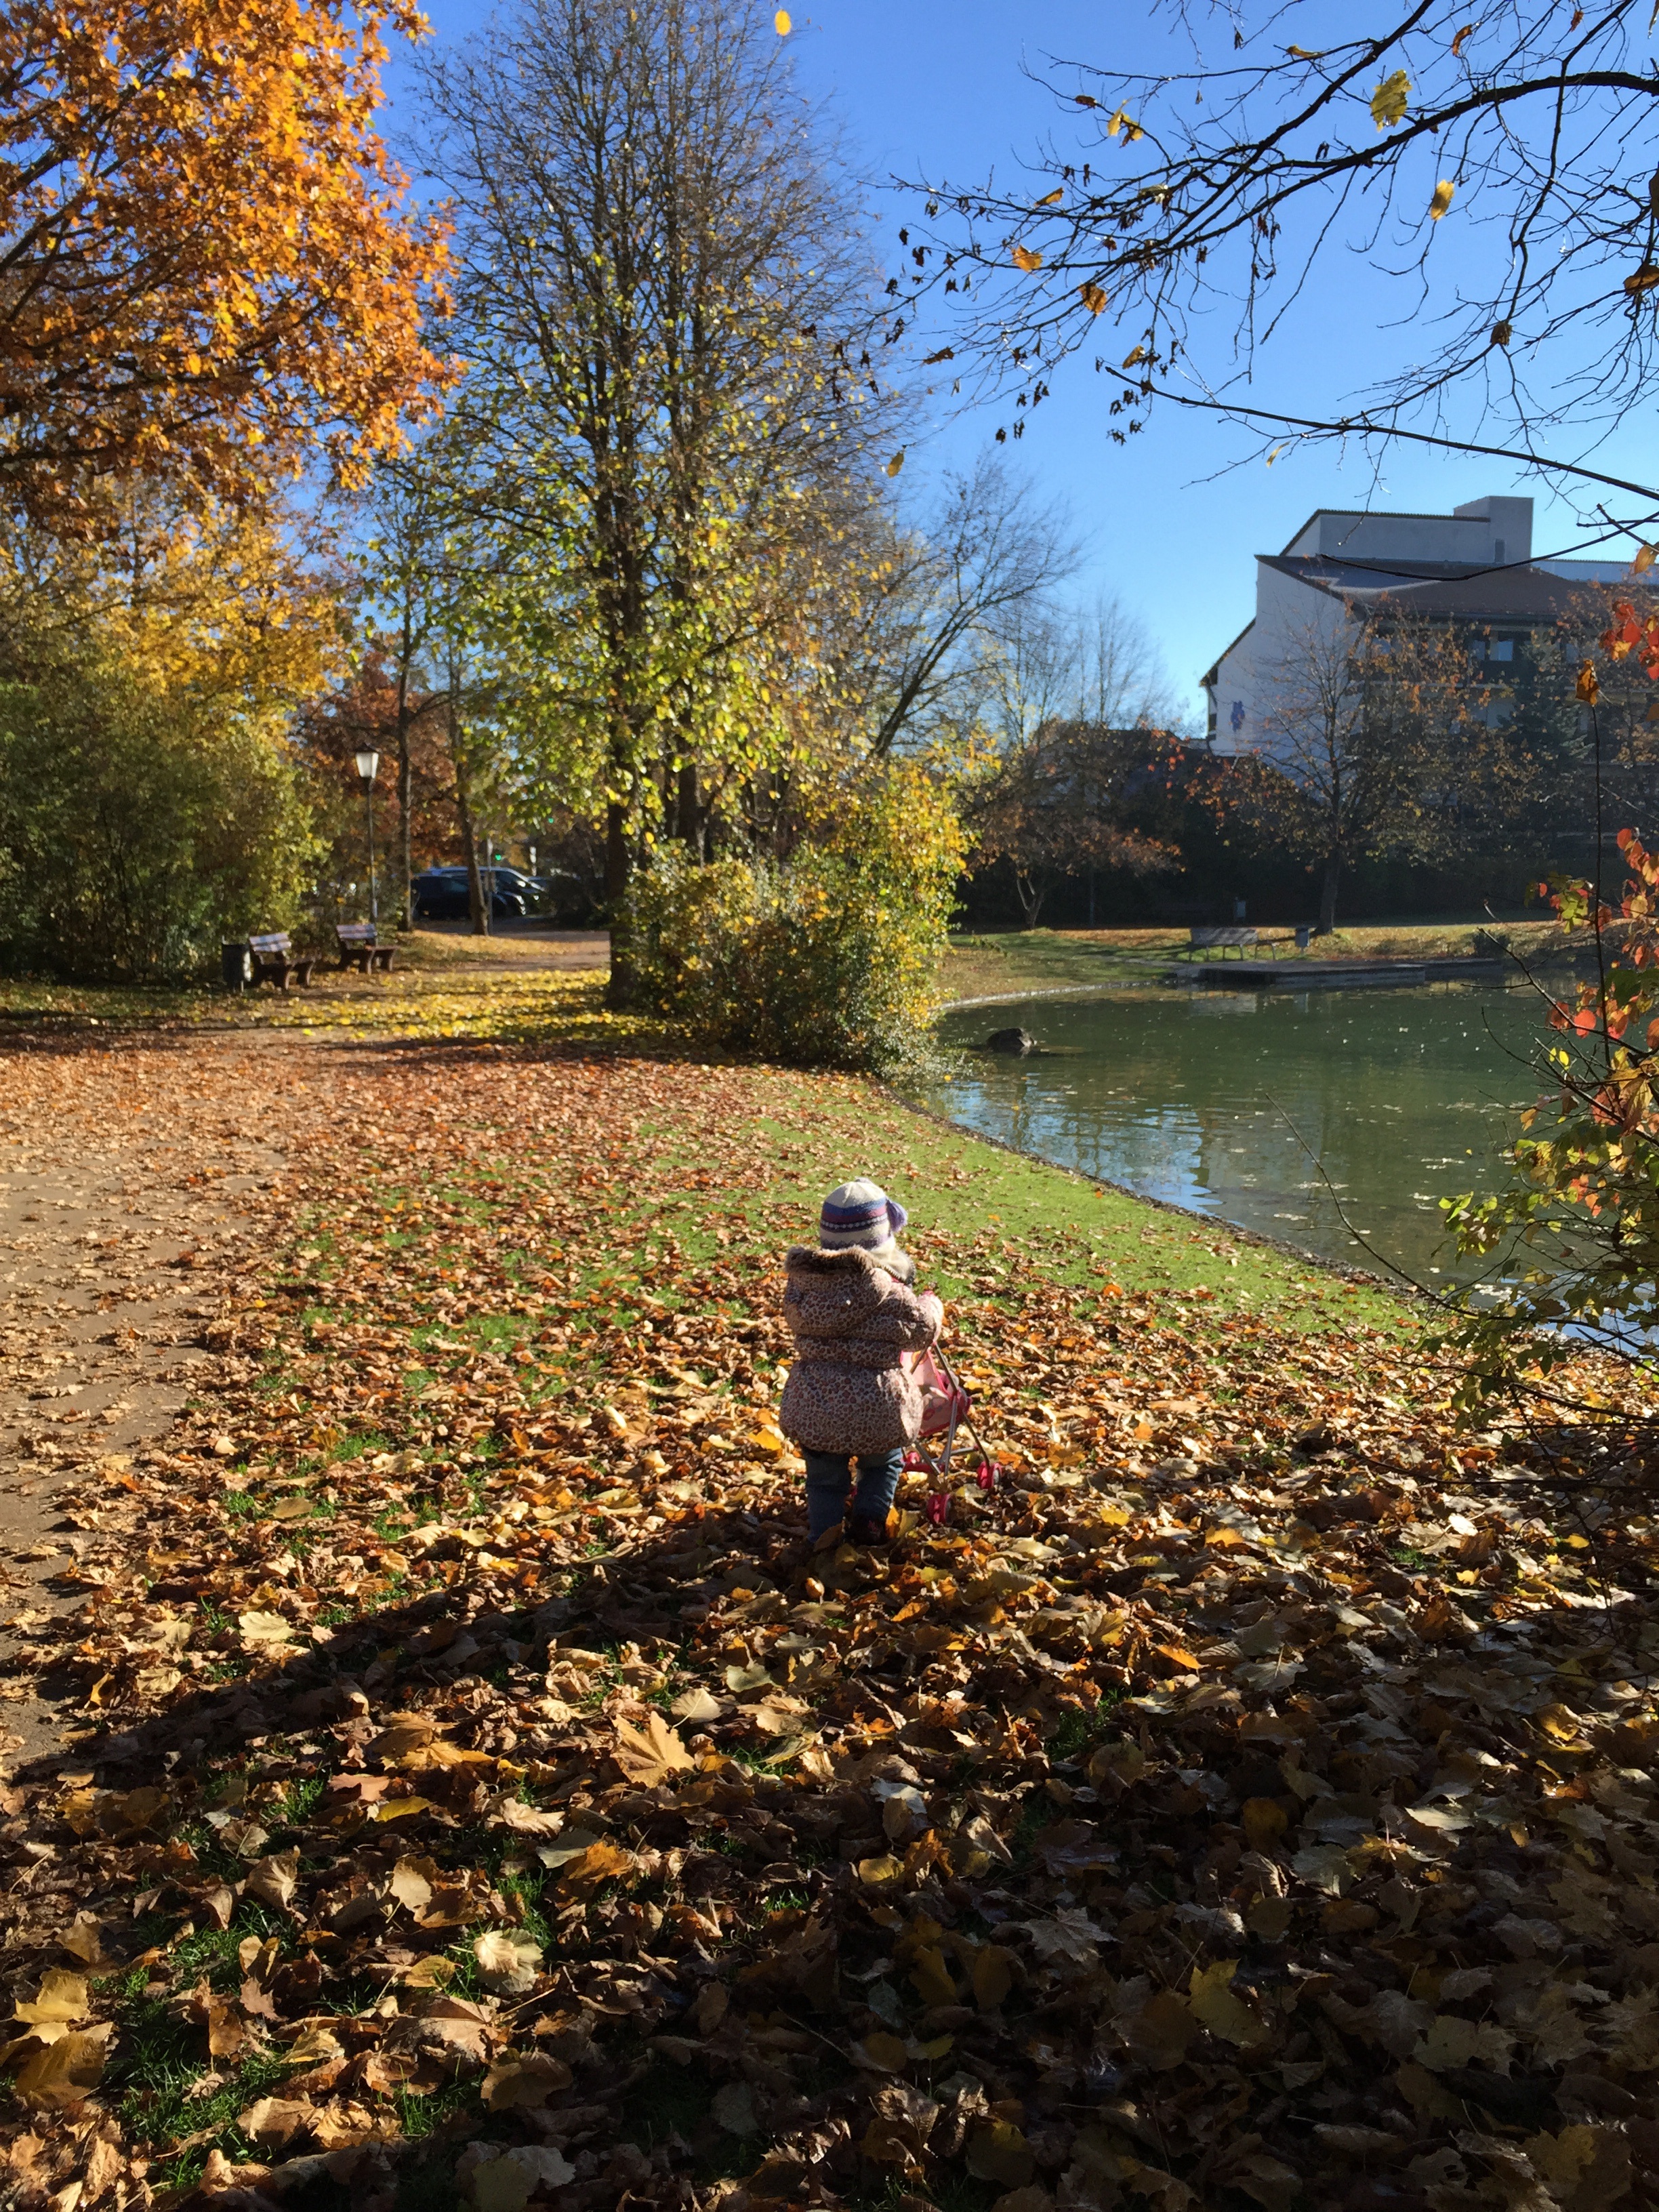
landscape, tree, nature, forest, light, plant, sky, sun, sunlight, morning, leaf, flower, plane, pond, reflection, autumn, park, garden, season, trees, leaves, woodland, mood, away, fall color, leaves in the autumn, golden autumn, autumn colours, rural area, tree in the fall, tree trees, woody plant